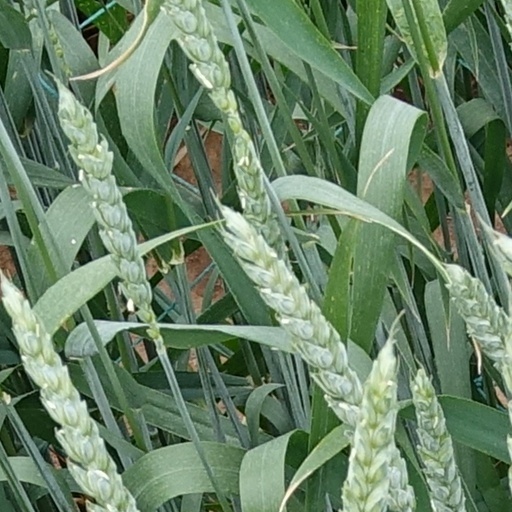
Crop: wheat